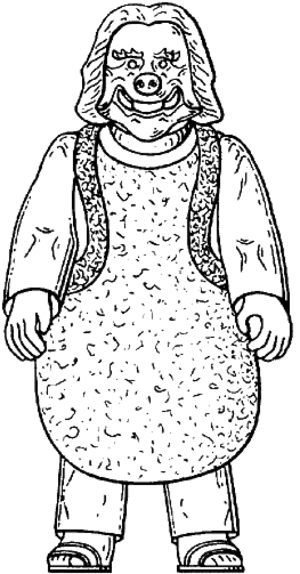
La liste des espèces encyclopédiques de Star Wars recense les noms et les présentations simplifiées des principales espèces intelligentes, animales et végétales de la saga cinématographique et entièrement ou en grande partie centrées sur la présentation des espèces comme The New Essential Guide to Alien Species de Ann Margaret Lewis et Helen Keier, l’Ultimate Star Wars de Ryder Windham, L'Atlas de Daniel Wallace et Jason Fry, L'Encyclopédie visuelle de Tricia Barr, Adam Bray et Cole Horton ou Alien archive de Katrina Pallant et Nathalie Clubb. Les espèces non présentées dans ces encyclopédies, même si elles sont considérées par certains comme importantes, sont exclues du recensement.